Nikisha Jariwala

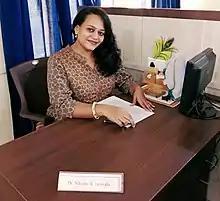
Jariwala in 2019

Nikisha B. Jariwala (born 14 November 1985) is an Indian professor and computer science researcher known for her work in devising a computer model for converting Indian text into Braille. She is a Professor of Computer Science at Smt. Tanuben & Dr. Manubhai Trivedi College of Information Science.